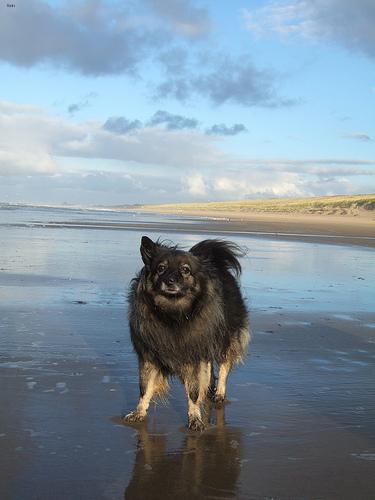
Breed: keeshond